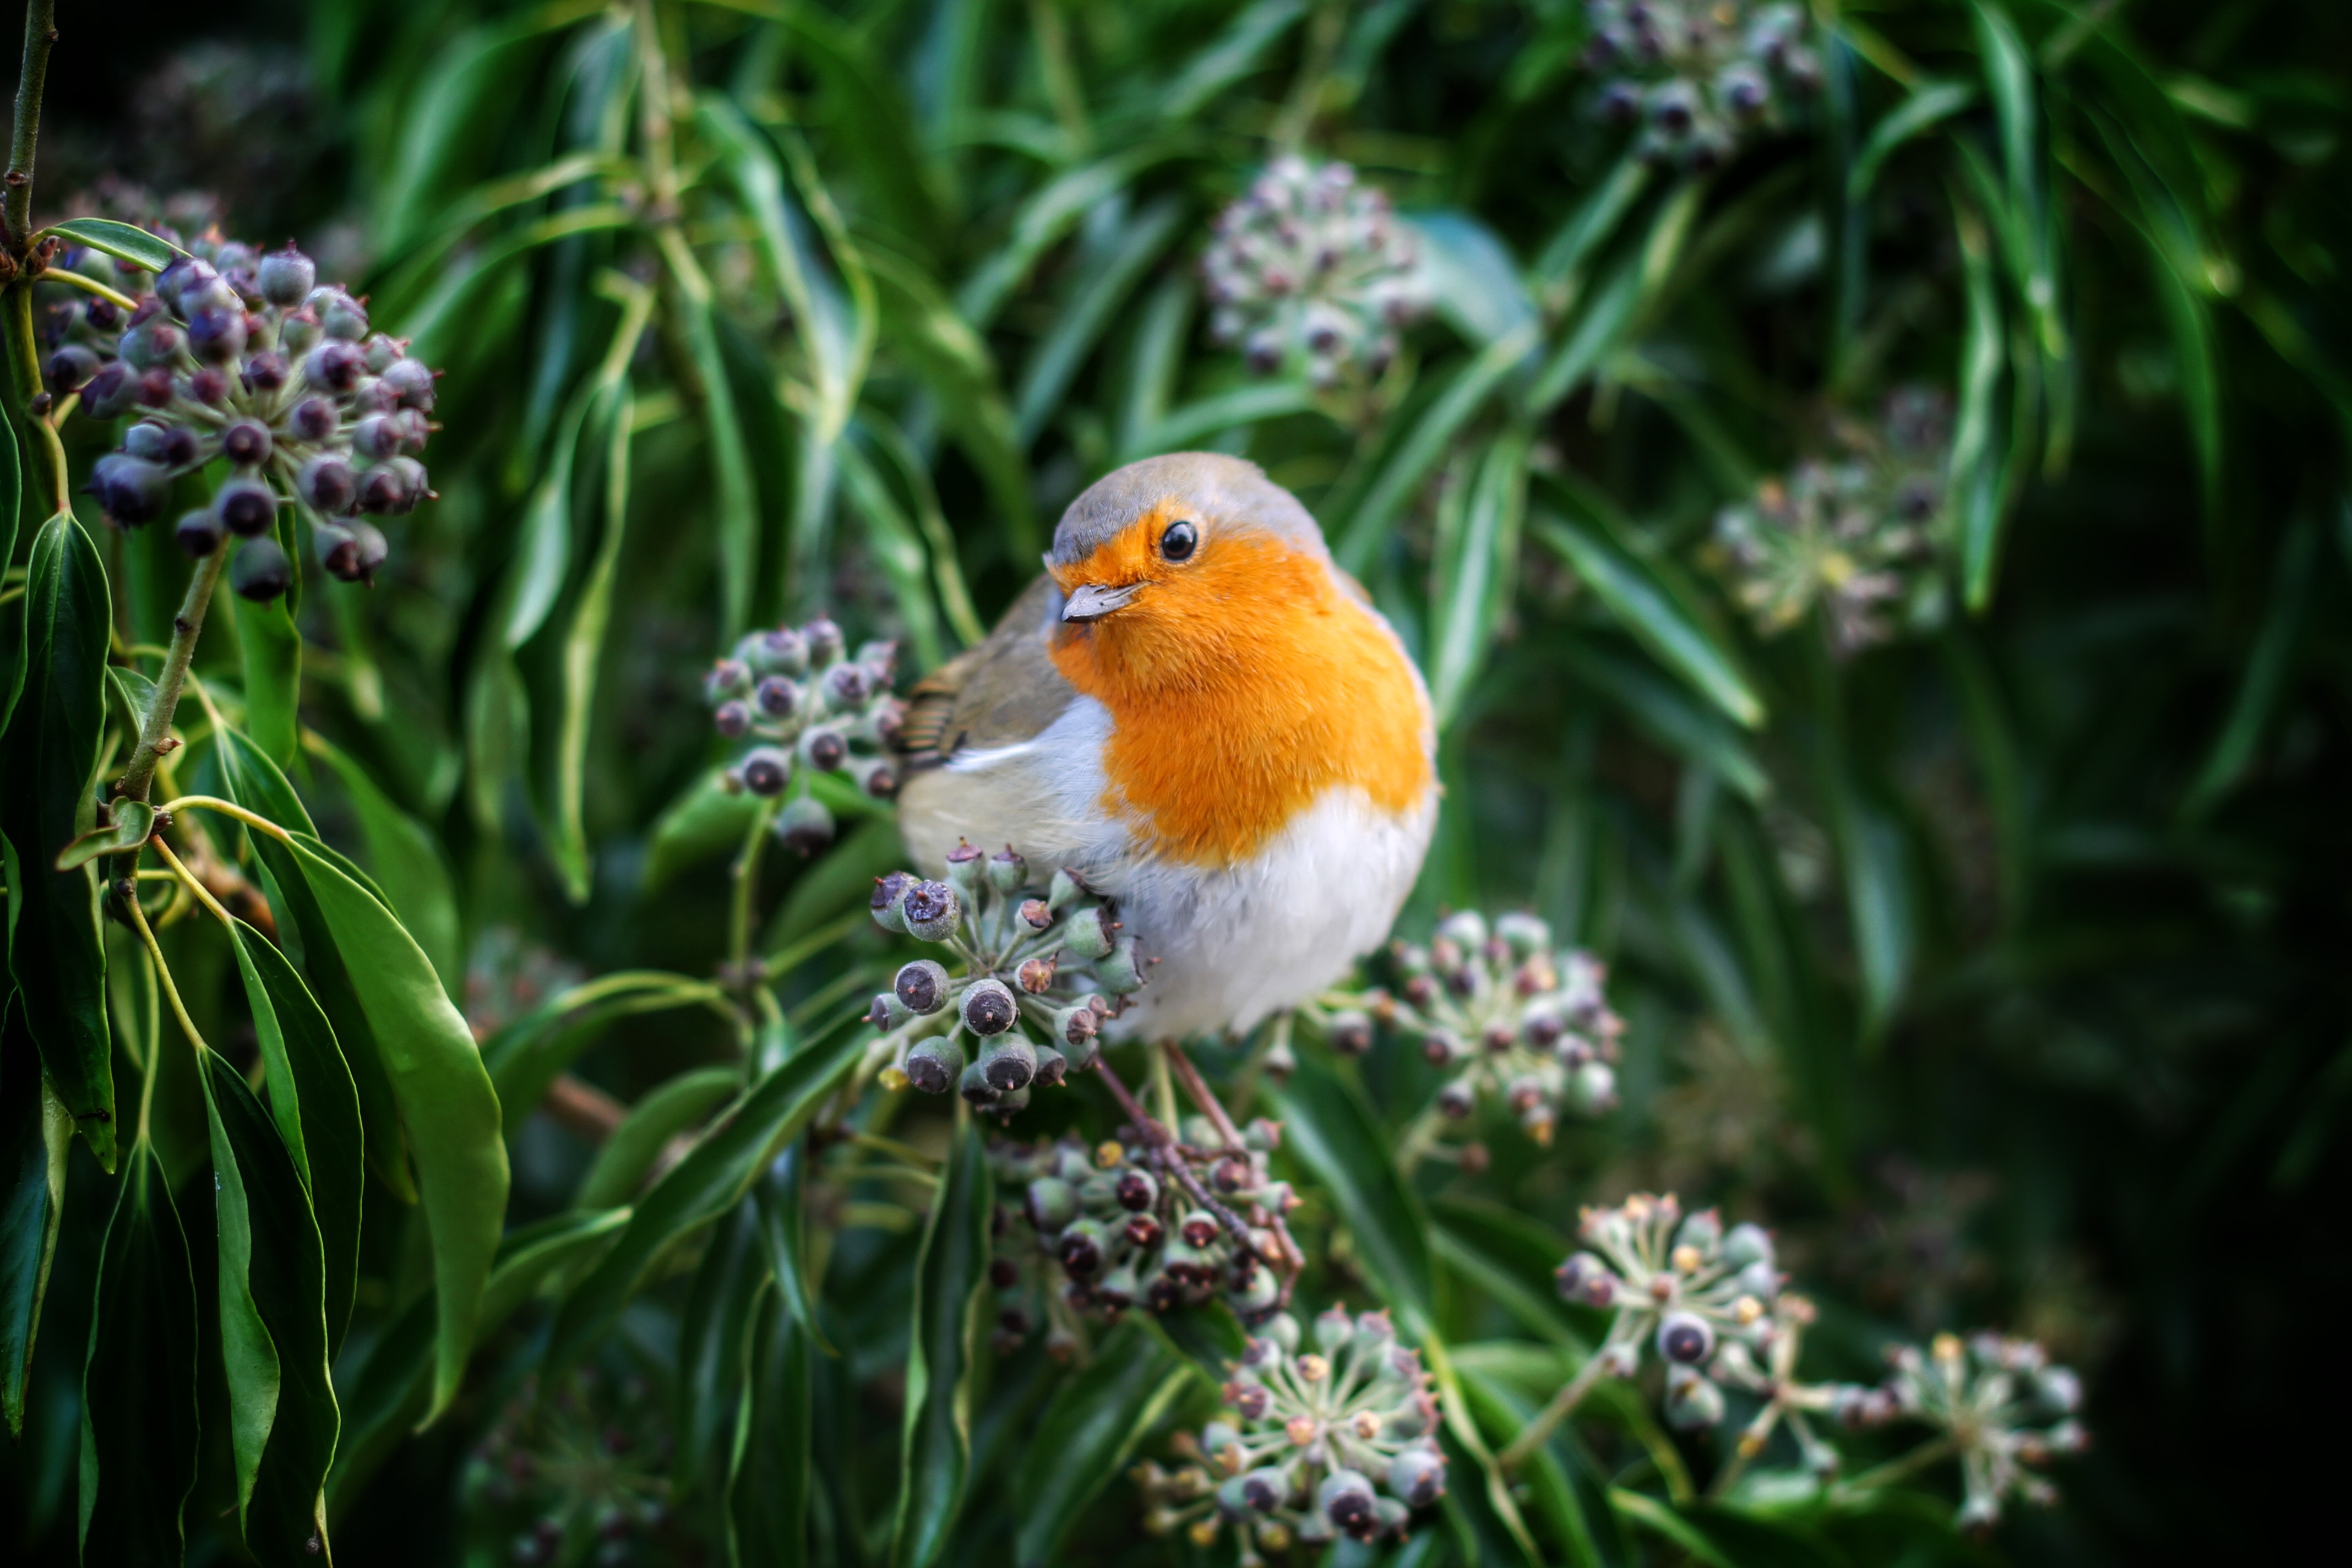
nature, branch, bird, plant, flower, wildlife, botany, garden, flora, robin, fauna, finch, old world flycatcher, perching bird, european robin